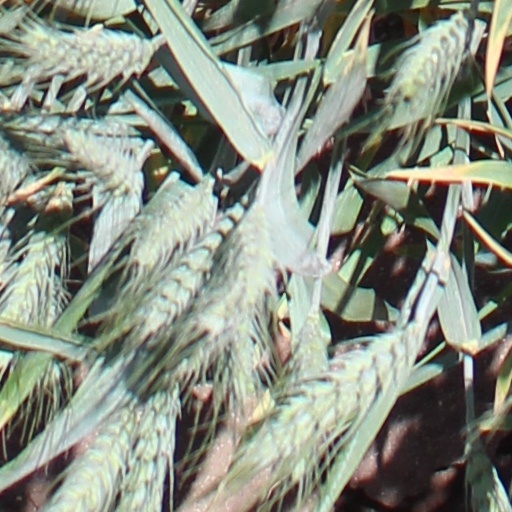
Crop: wheat